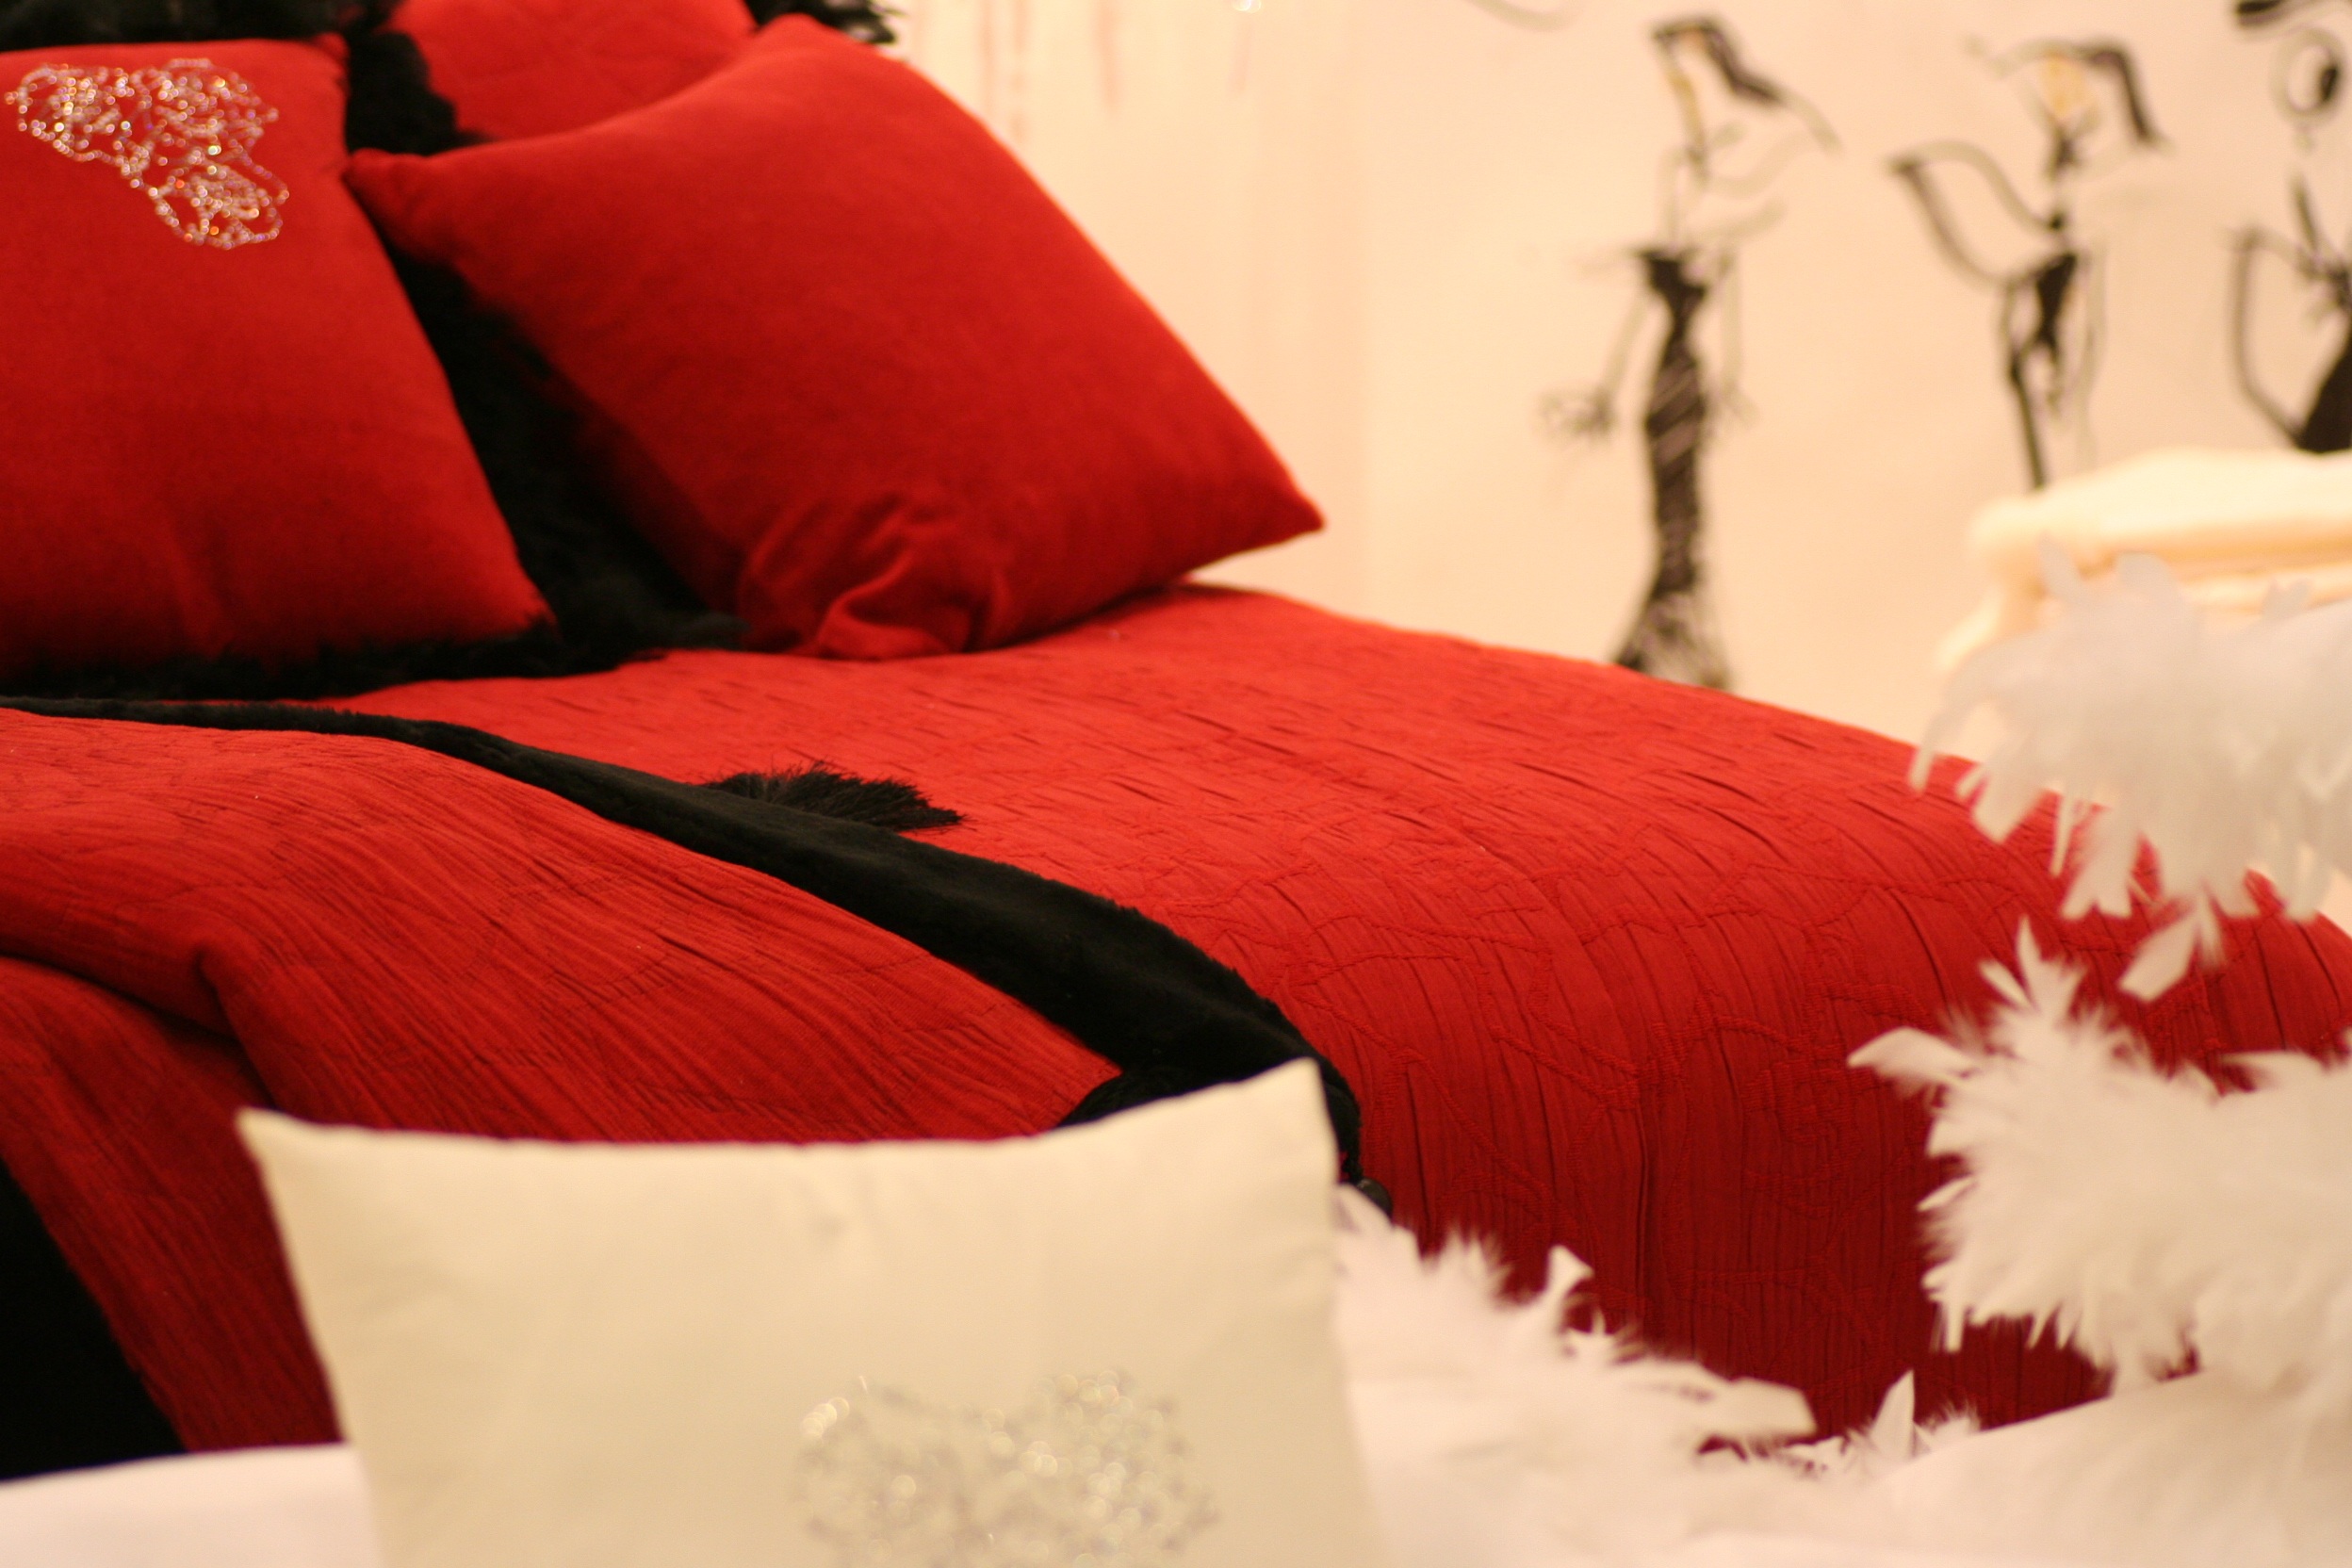
red, color, furniture, sofa, decor, material, textile, bed sheet, trade fairs, habitare